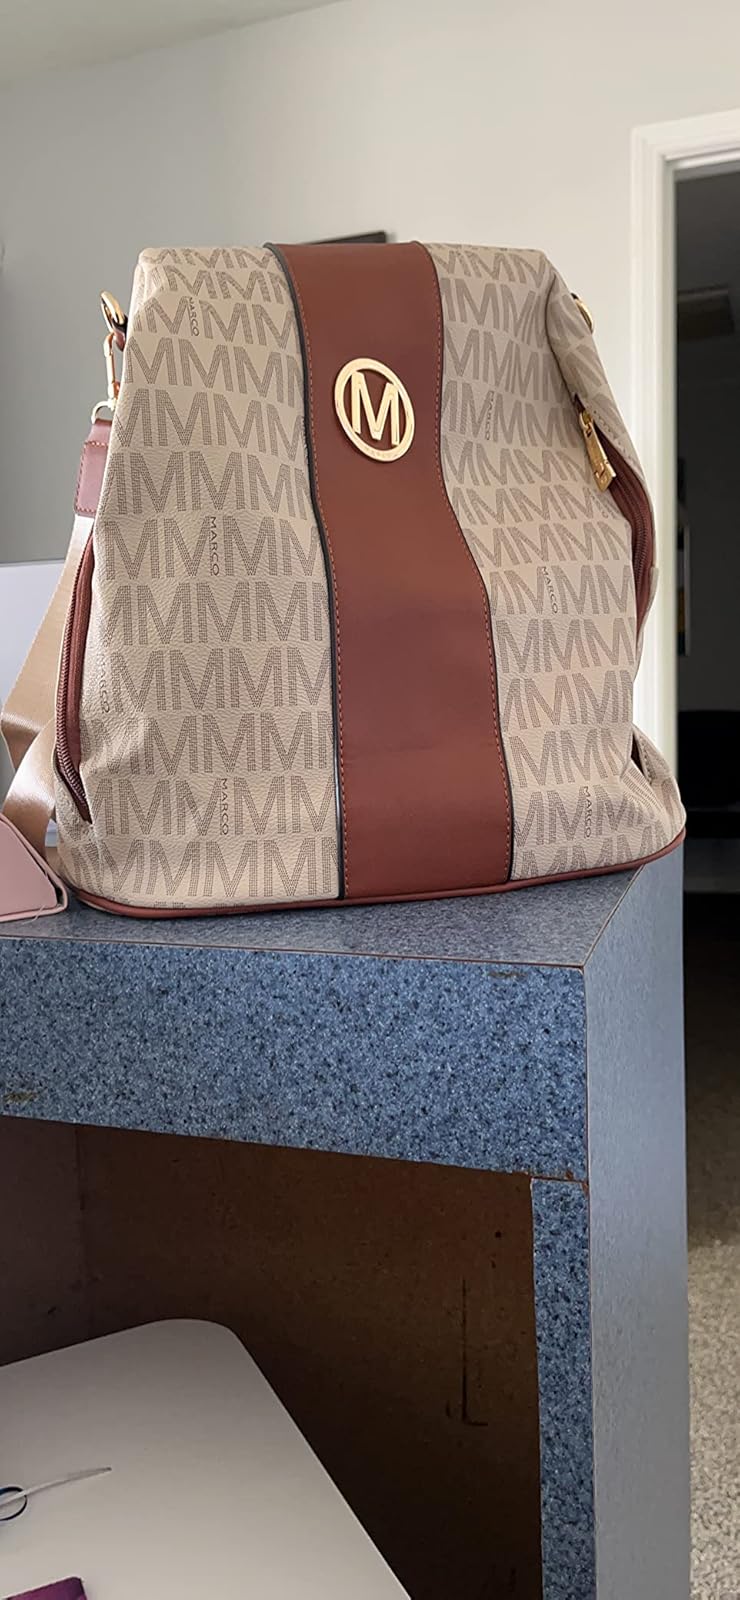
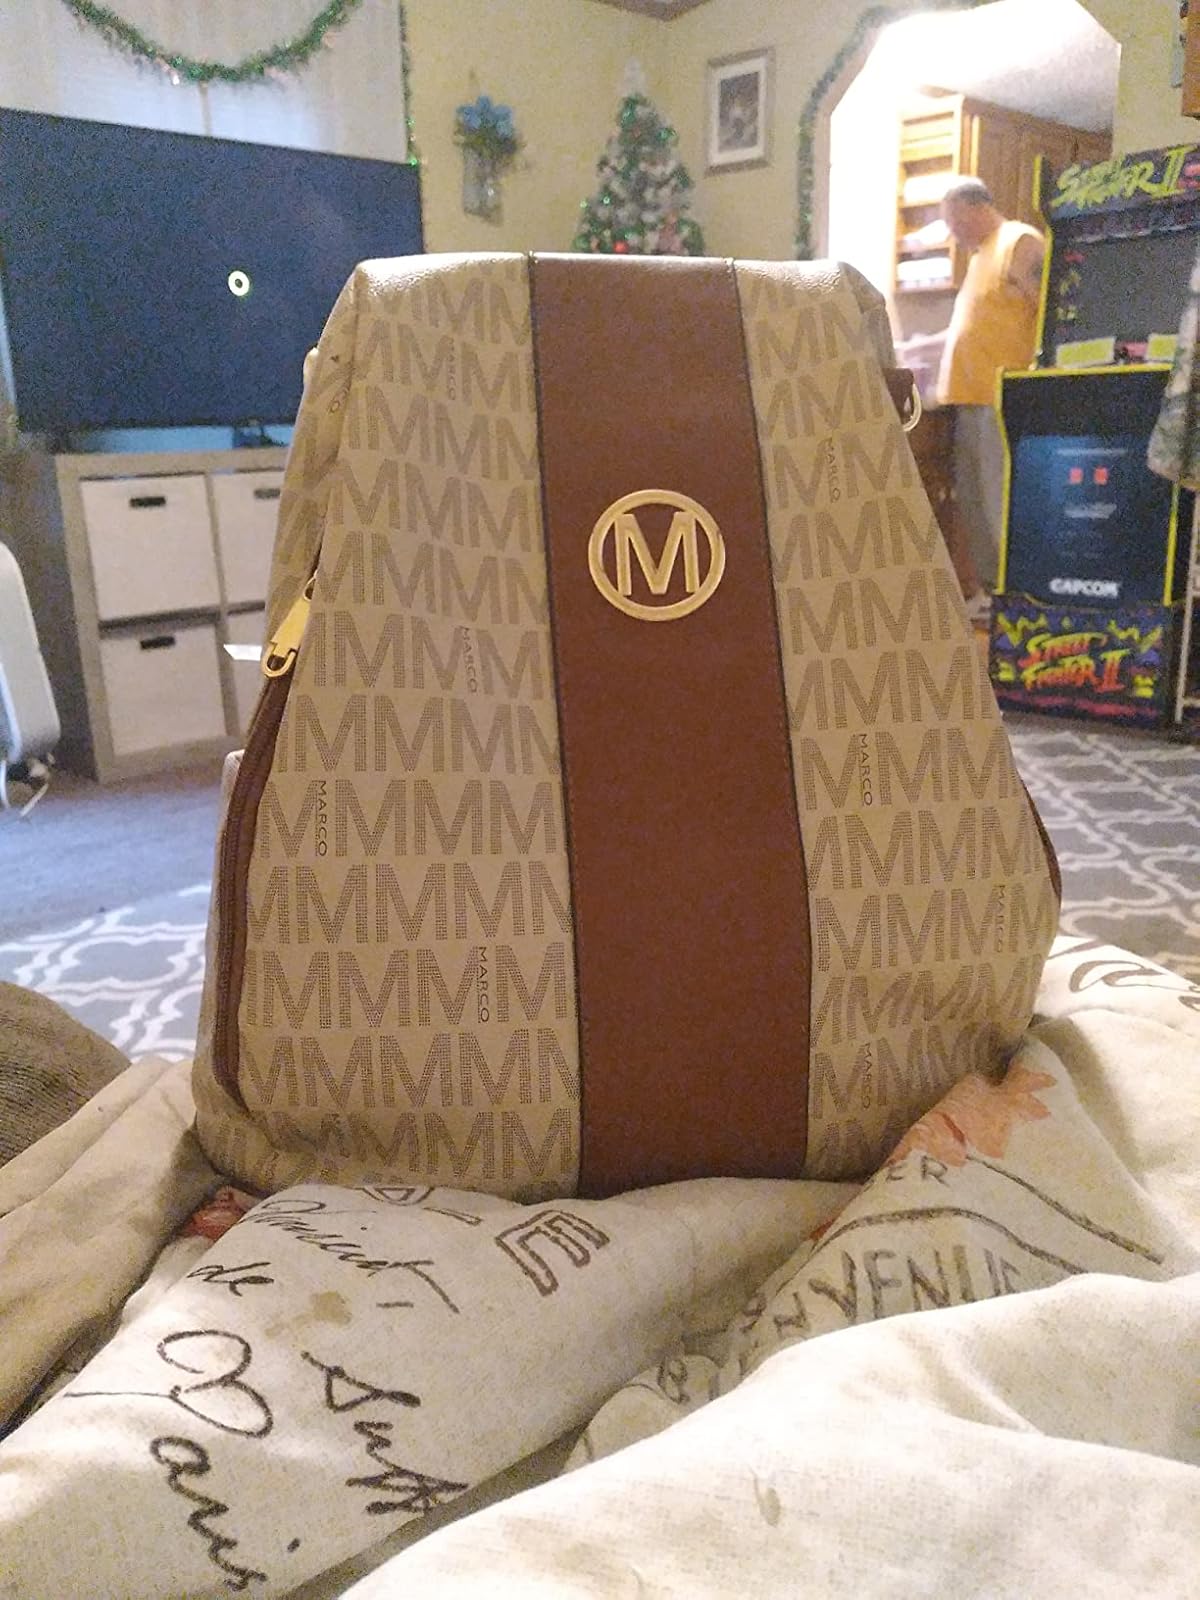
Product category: accessories_handbag
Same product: yes